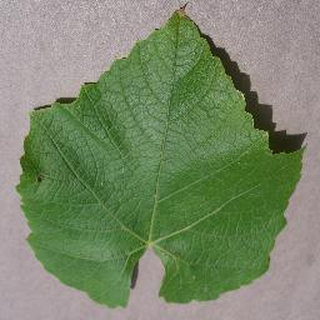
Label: healthy_grape